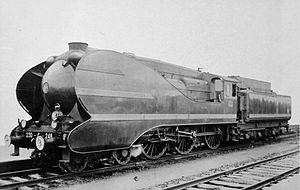
Locomotive SNCF type 230 K
Les Ten wheel numéros 230 103 à 230 280 sont des locomotives à vapeur construites par la Compagnie des chemins de fer de l'Est.